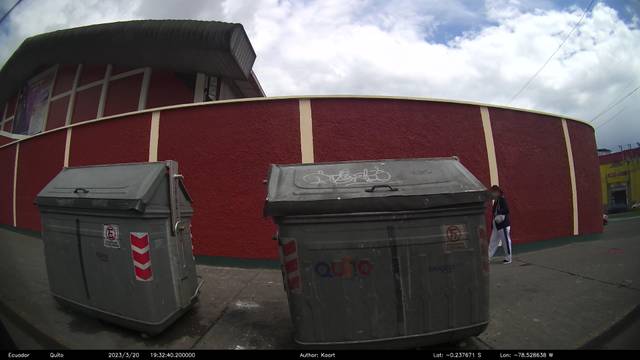
Region: Ecuador
Coordinates: -0.2377, -78.529